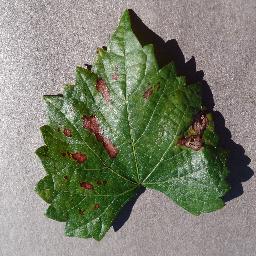
Label: Grape___Esca_(Black_Measles)